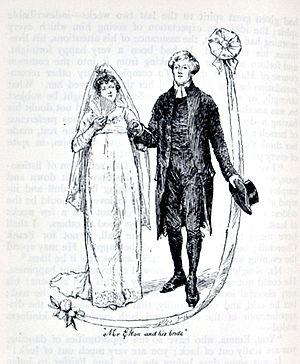
Le mariage, thème central d'Orgueil et Préjugés, est un thème majeur dans tous les autres romans de Jane Austen. Présentant une vision critique des mariages de convenance, pourtant la norme à son époque, et même satirique des mariages d'argent, elle offre à ses personnages principaux un mariage d'amour, conclusion habituelle des contes, des romans sentimentaux du XVIIIᵉ siècle et des comédies de mœurs. Mais chez elle l'amour est « raisonnable », estime plus que passion amoureuse, et, s'il passe toujours avant l'argent, sentiments et situation financière s'équilibrent harmonieusement.